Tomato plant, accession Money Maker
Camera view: tilt-top (135 deg); turntable rotation: 90 degrees
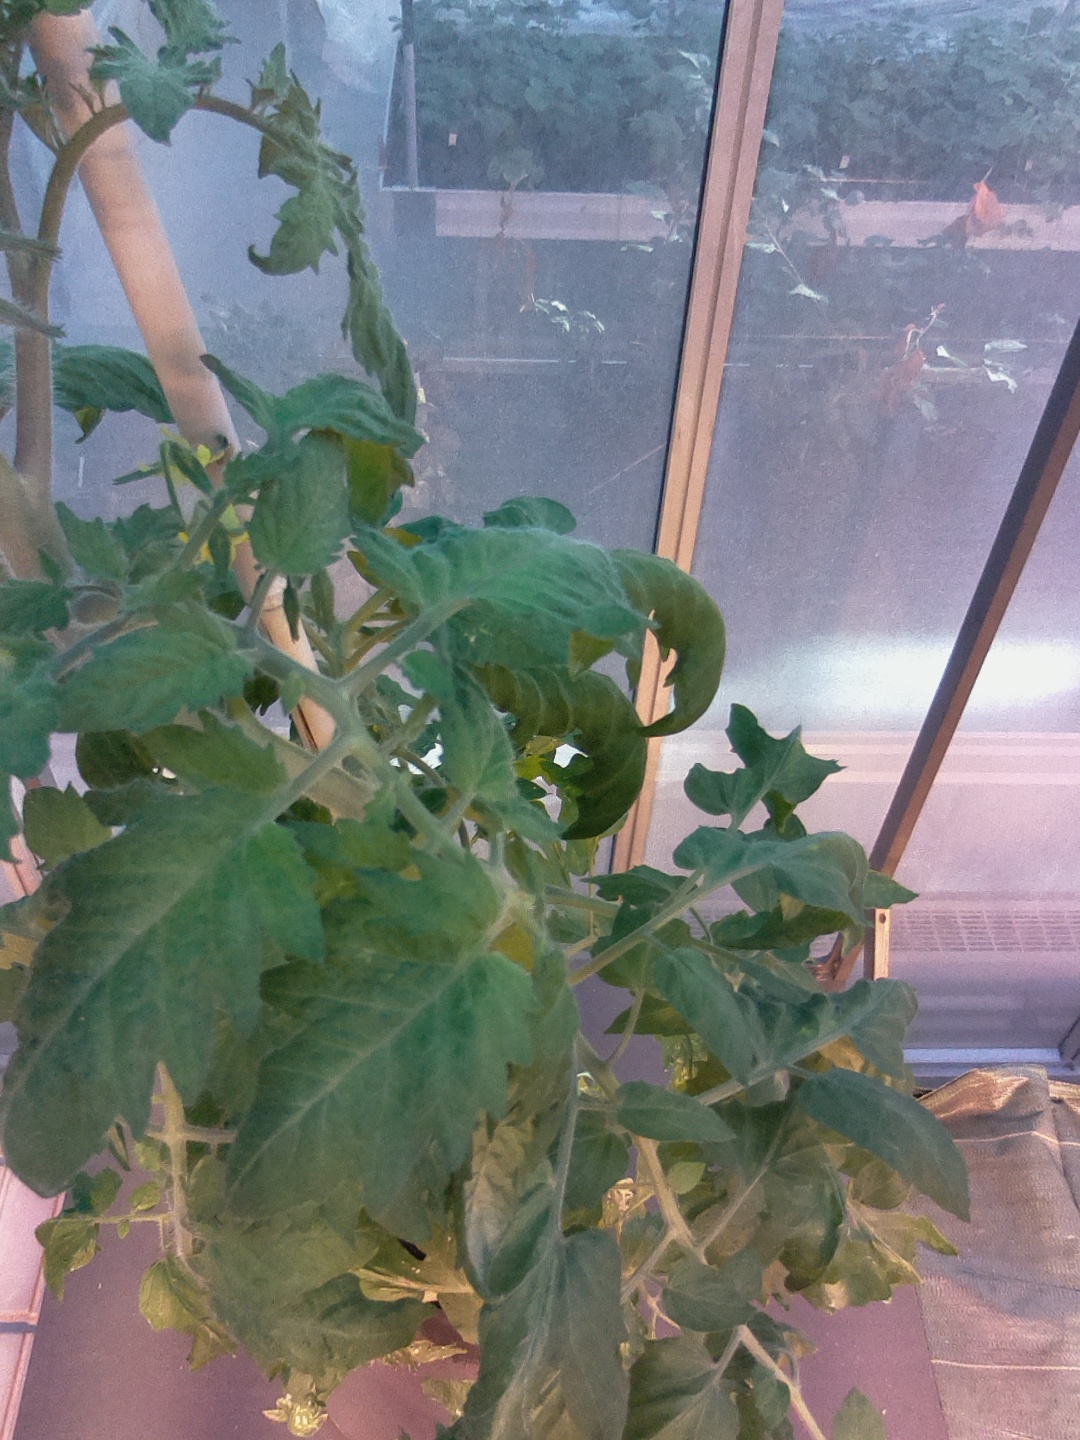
BBCH growth stage 67: Full flowering, 70%-80% of flowers open, more petals falling